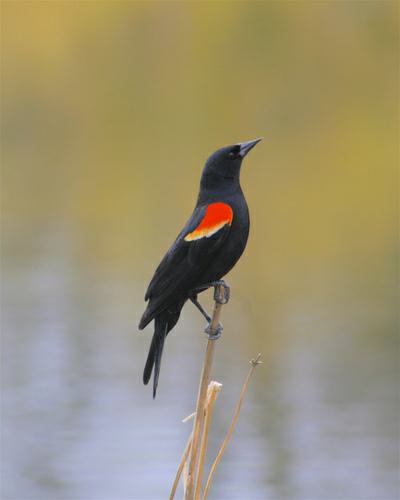
A photo of a red winged blackbird